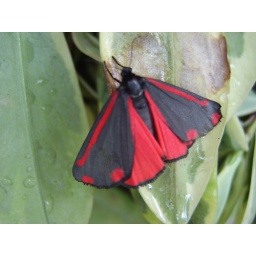
i found this butterfly near my house